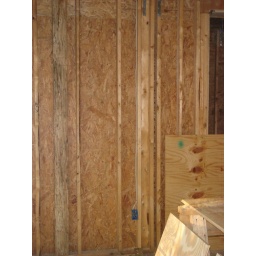
Becky's office - exterior wall near Princess Tower entrance.